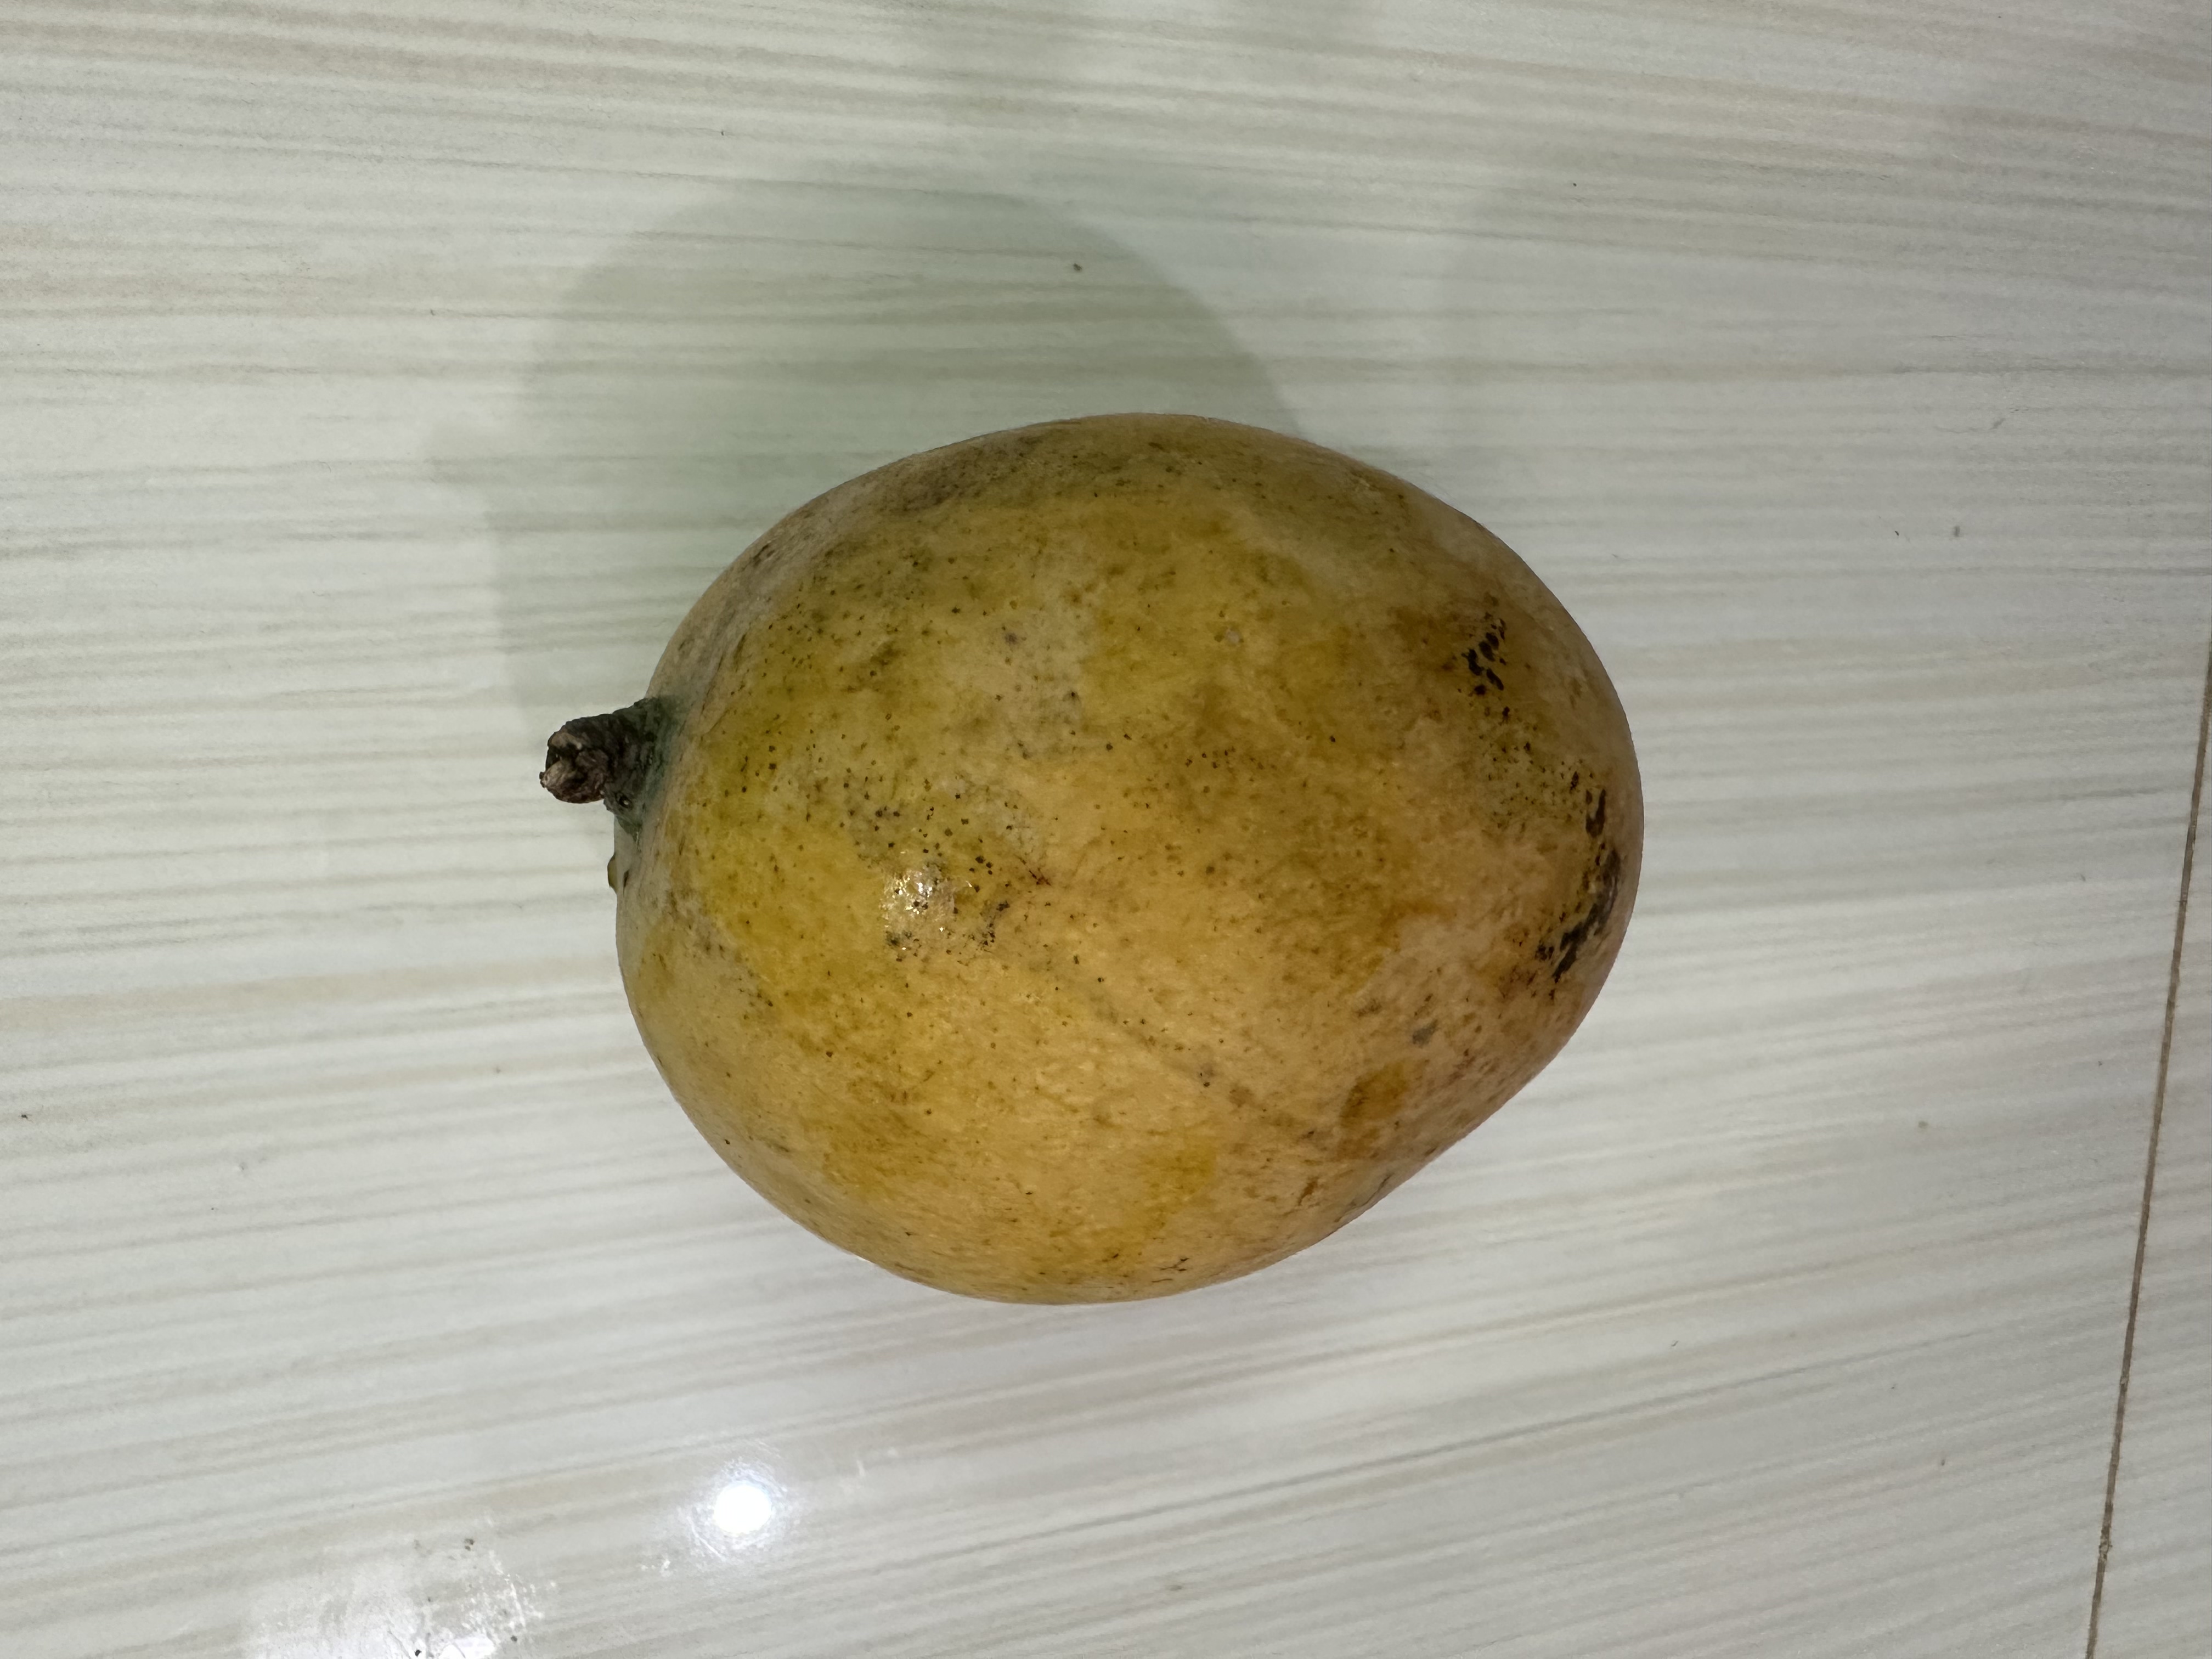
Mango variety: Nilambori